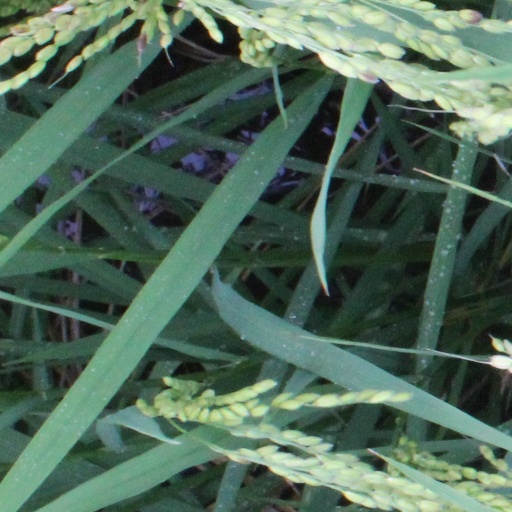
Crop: rice